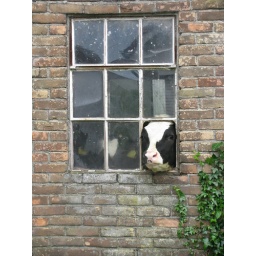
A cow in the house